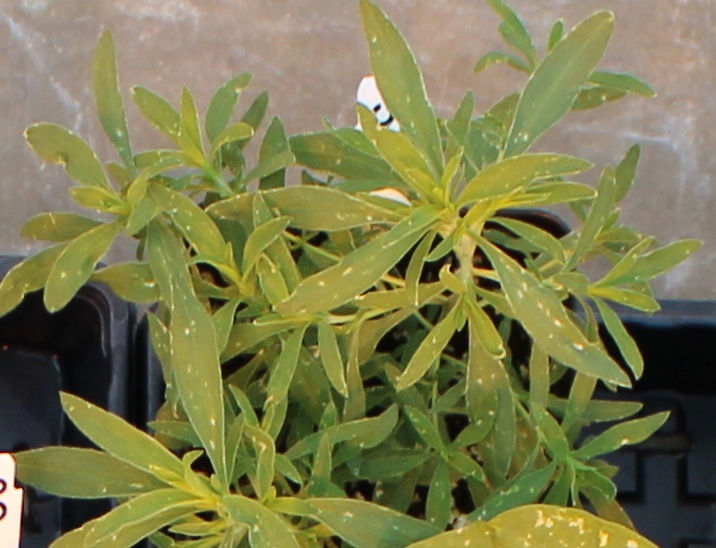
Label: Kochia